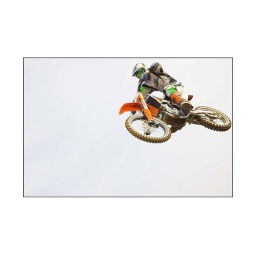
orange bike in air framed_edited-1